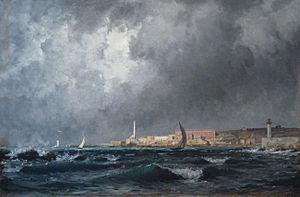
Henri Zuber, né le 24 juin 1844 à Rixheim et mort à Paris le 7 avril 1909, est un peintre paysagiste français.